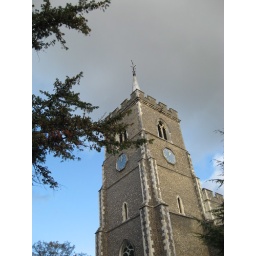
The churt tower in Ware, with a yew tree branch in the foregrounds